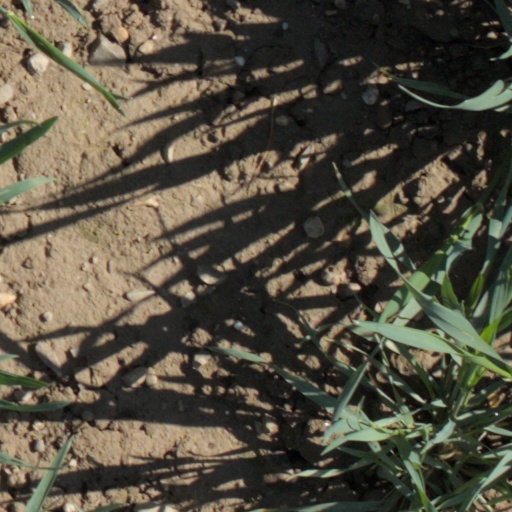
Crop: wheat